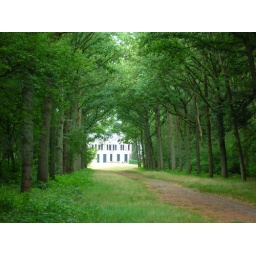
house in the forest